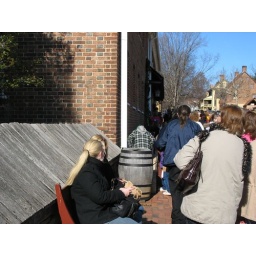
Deep in discussion about whether it is male or female